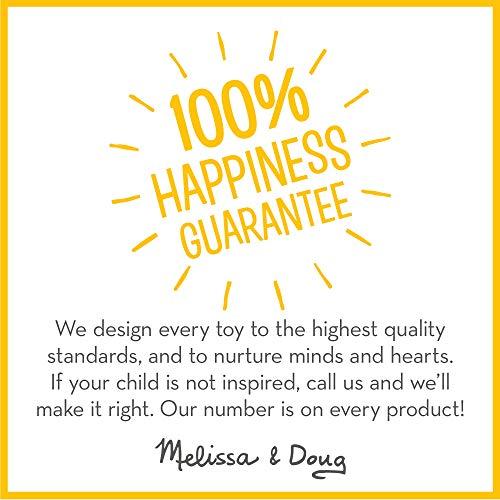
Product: Melissa & Doug Flip and Serve Pancake Set (19 pcs) - Wooden Breakfast Play Food
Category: Toys & Games | Dress Up & Pretend Play | Pretend Play | Kitchen Toys | Play Food
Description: Includes 2 pancakes, 9 topping disks, 4 pats of butter, skillet, knife, spatula, and printed paper place setting.
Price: $15.99
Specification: ProductDimensions:14x11x3inches|ItemWeight:1.7pounds|ShippingWeight:1.83pounds(Viewshippingratesandpolicies)|DomesticShipping:ItemcanbeshippedwithinU.S.|InternationalShipping:ThisitemcanbeshippedtoselectcountriesoutsideoftheU.S.LearnMore|ASIN:B00MC7TCDA|Itemmodelnumber:9342|Manufacturerrecommendedage:36months-8years